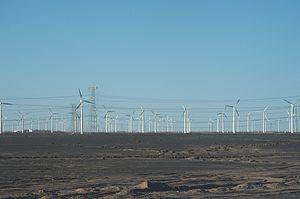
Champs de plus de 200 éoliennes dans la ferme à vent de Guazhou (瓜州县), province du Gansu, Chine.
Le xian de Guazhou, anciennement district d'Anxi, est un district administratif de la province du Gansu en Chine. Il est placé sous la juridiction de la ville-préfecture de Jiuquan.
La ferme éolienne de Gansu est un groupe de grands parcs d'éoliennes en construction dans la province occidentale de Gansu en Chine. Le projet est l'un des six mégaprojets éoliens nationaux approuvé par le gouvernement chinois. Il est prévu d'atteindre les 20 000 mégawatts d'ici 2020, à un coût estimatif de 120 milliards de yuans. Le projet est développé par plus de 20 sociétés dans deux localités du district de Guazhou et à proximité de la ville de Yumen.